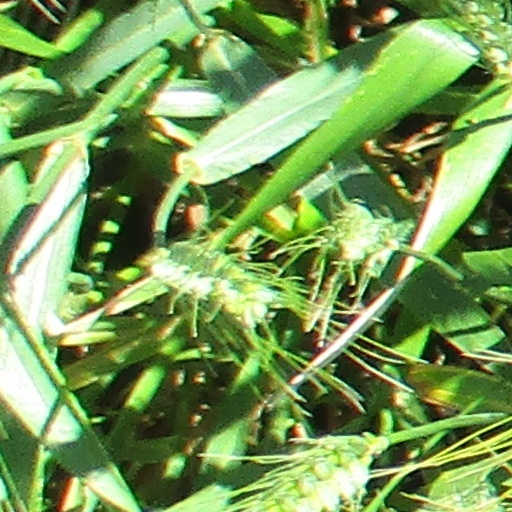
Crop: wheat